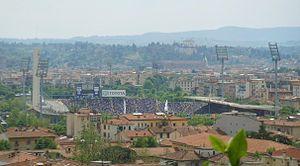
Le stade Artemio-Franchi est le plus grand stade de la ville de Florence en Italie. Il est utilisé par l'AC Fiorentina.